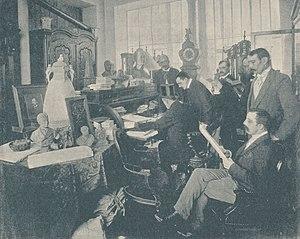
""Le cabinet de M. Janicot, directeur de la Gazette de France""."
Gustave Janicot, né le 19 mars 1830 à Paris et mort le 18 février 1910 dans sa ville natale, est un journaliste royaliste français, directeur de La Gazette de France entre 1861 et 1910.